Bernice Cameron

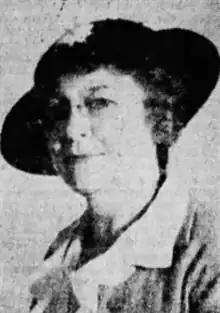
Bernice Cameron, 2 Jul 1939, Medford Mail Tribune

Laura Bernice Cameron (July 30, 1883 – January 19, 1959) was the manager of the Postal Telegraph-Cable Company of Medford, Oregon, and a World War I veteran.